Jürgen Kocka

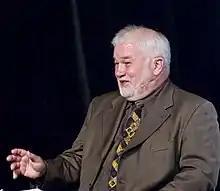
Kocka in 2011

Jürgen Kocka (born 19 April 1941 in Haindorf, Sudetenland) is a German historian.